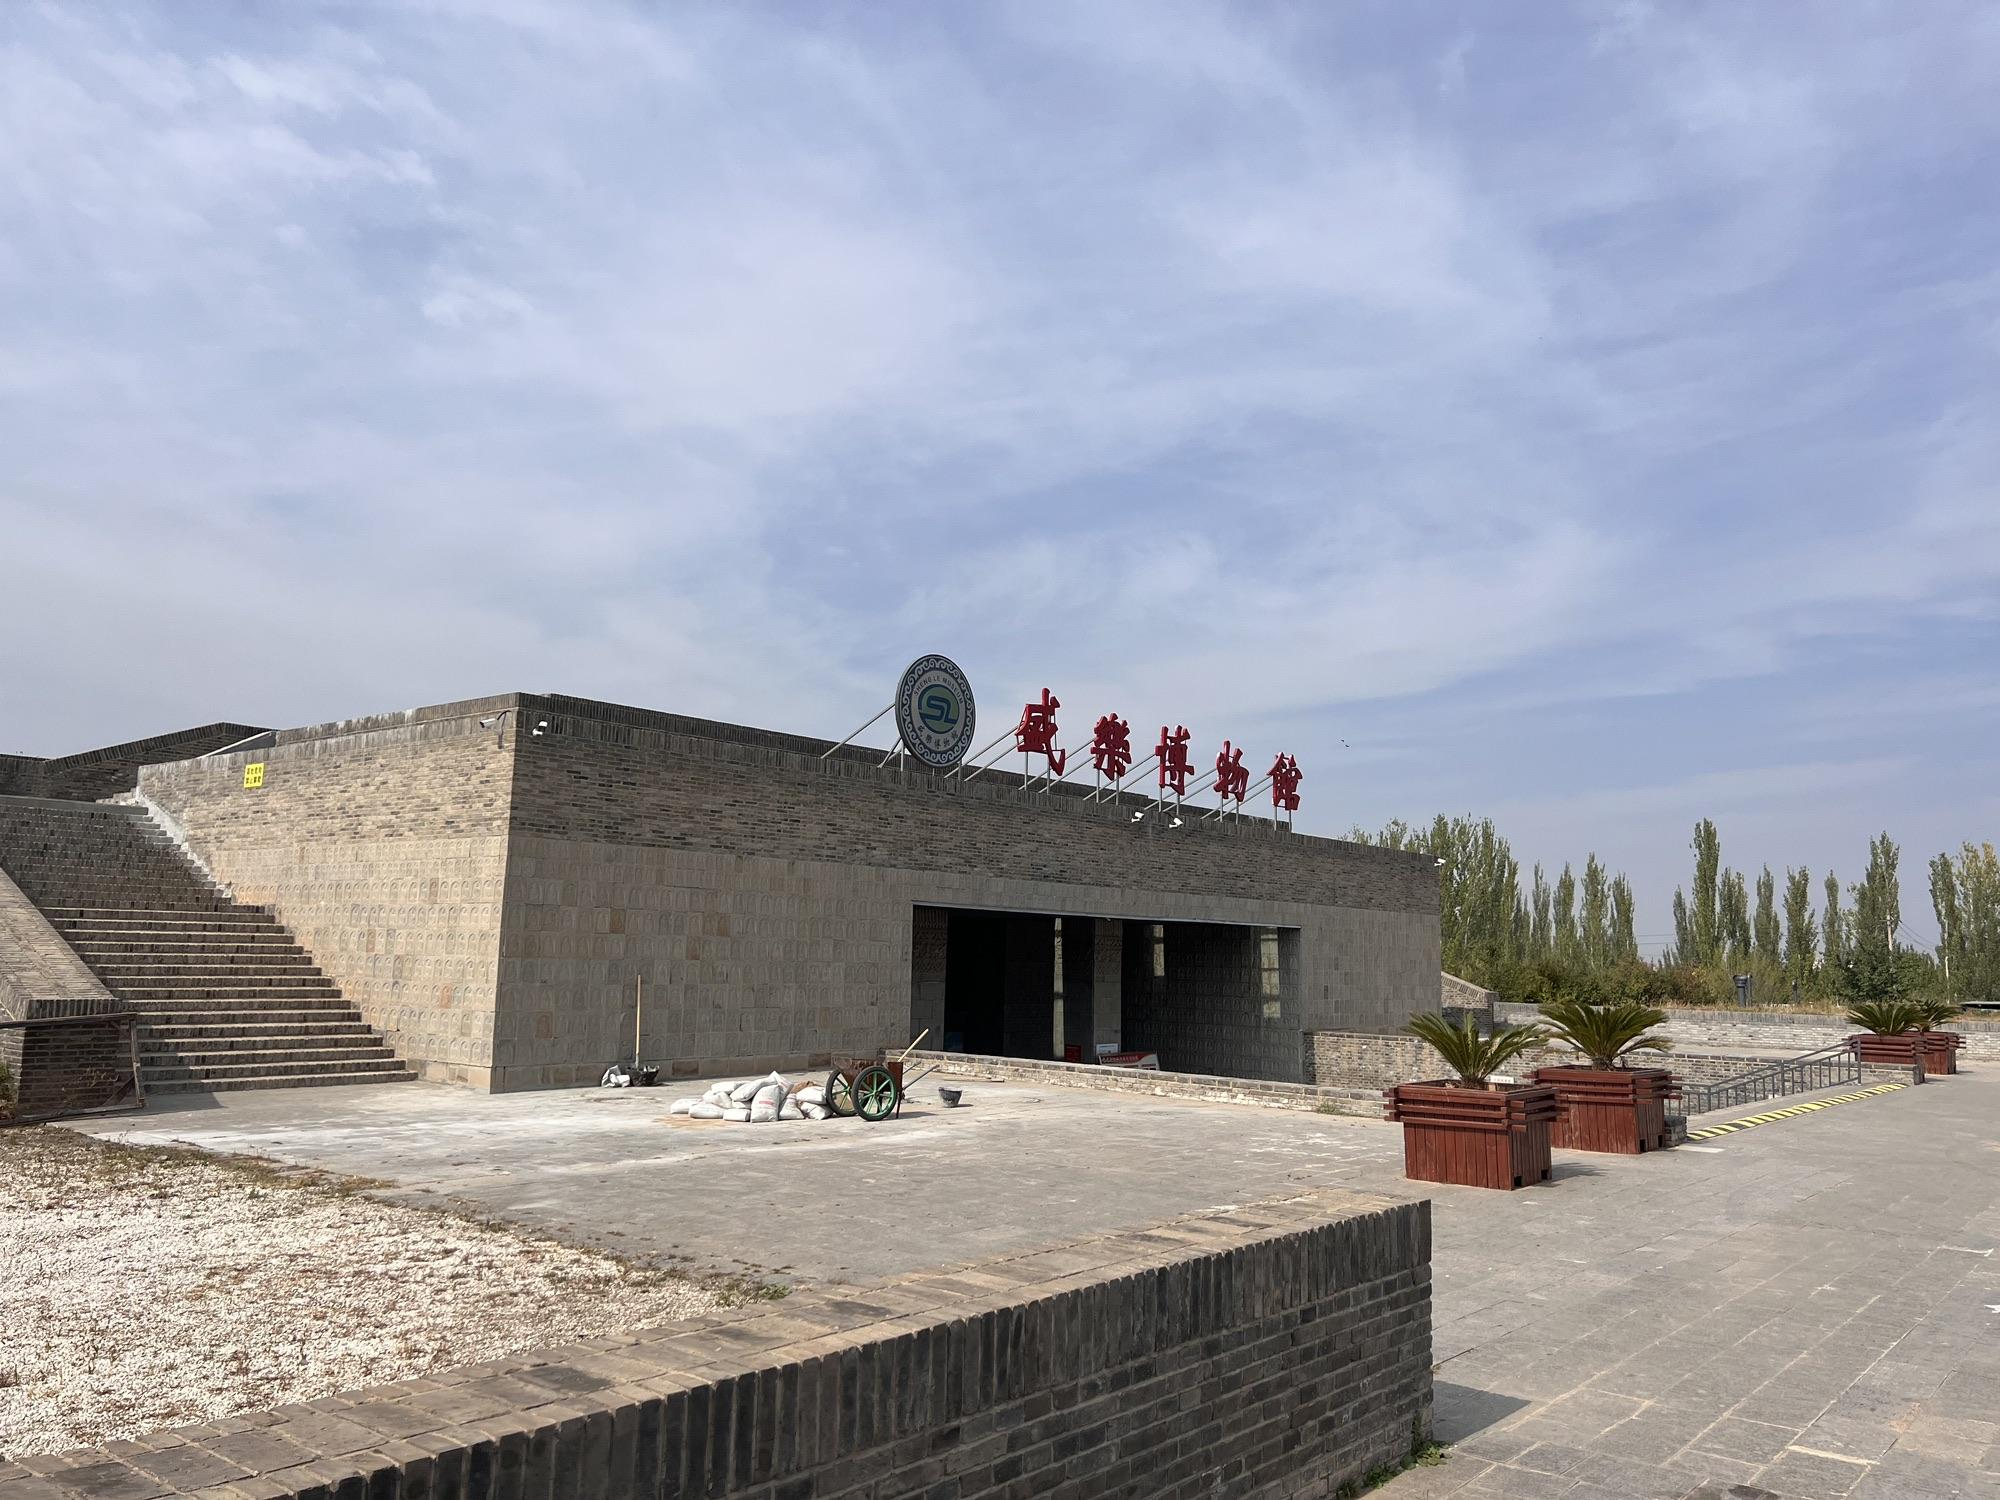
地标名称：盛乐博物馆
所在城市：呼和浩特市·和林格尔县